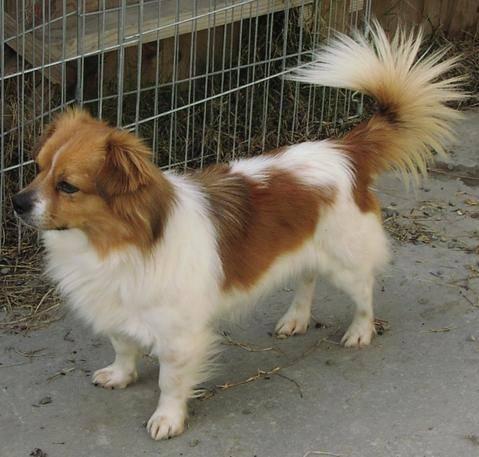
dog